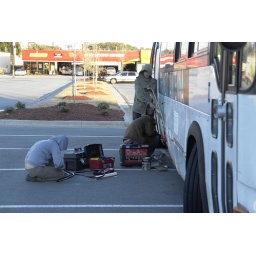
Bob ran over the gray water hose